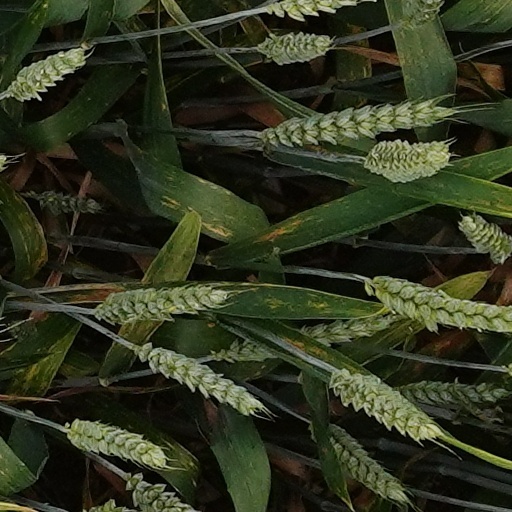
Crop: wheat